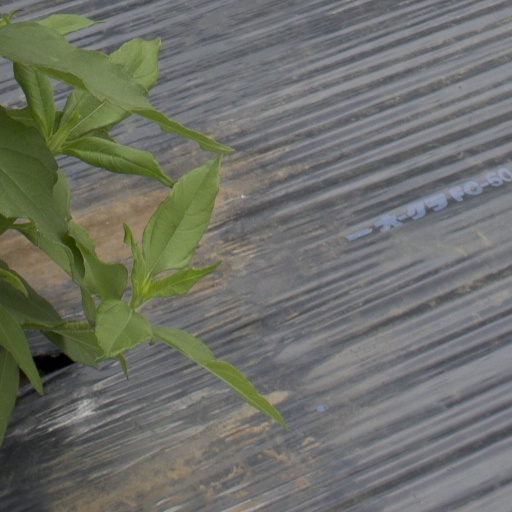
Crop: Jerusalem artichoke